Peddler

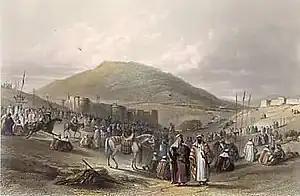
At Khan Al-Tujjar: "At the Arab fair, the peddlers open their packages of tempting fabrics; the jeweler is there with his trinkets; the tailor with his ready-made garments; the shoe-maker with his stock, from rough, hairy sandals to yellow and red morocco boots; the farrier is there with his tools, nails, and flat iron shoes, and drives a prosperous business for a few hours; and so does the saddler, with his coarsesacks and his gayly-trimmed cloths."

Peddlers have been known since antiquity. They were known by a variety of names throughout the ages, including Arabber, hawker, costermonger (English), chapman (medieval English), huckster, itinerant vendor or street vendor. According to marketing historian, Eric Shaw, the peddler is "perhaps the only substantiated type of retail marketing practice that evolved from Neolithic times to the present." The political philosopher John Stuart Mill wrote that "even before the resources of society permitted the establishment of shops, the supply of [consumer] wants fell universally into the hands of itinerant dealers, the "pedlars" who might appear once a month, being preferred to the fair, which only returned once a year."